Relation (philosophy)

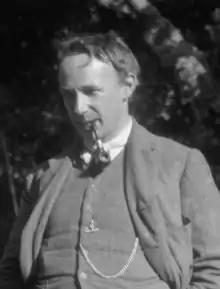
G. E. Moore introduced the distinction between internal and external relations.

However, the precise characterization of the distinction between internal and external relations is disputed and there are various incompatible ways to define them. According to G. E. Moore, a relation is internal if it follows from the existence of its relata that the relation also exists. This means that the relation is essential to the relata and the relata cannot exist without this relation. For Moore, external relations are different since they could fail to obtain even if its relata exist. Another definition is defended by philosophers like Armstrong, who hold that a relation is internal if it is necessitated by the properties or the intrinsic features of the relata. David K. Lewis provides a slightly different formulation by claiming that internal relations supervene on the intrinsic properties of their elements. Some philosophers talk of "ideal relations" to refer to relations that solely depend on the qualities of the related terms, in contrast to "real relations", for which this is not the case.